Cawdor Castle

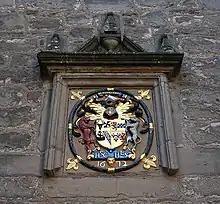
Arms Sir Hugh Campbell and his wife Lady Henrietta Stewart, on a panel dated 1672

The castle was expanded numerous times in the succeeding centuries. In 1510 the heiress of the Calders, Muriel, married Sir John Campbell of Muckairn, who set about extending the castle. Their children included Campbell, Katherine Campbell, Countess of Crawford. Further improvements were made by John Campbell, 3rd of Cawdor (c.1576 - c.1642), who purchased rich lands on Islay. By 1635 a garden had been added, and after the Restoration Sir Hugh Campbell of Cawdor added or improved the north and west ranges, employing the masons James and Robert Nicolson of Nairn.